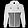
Label: Coat